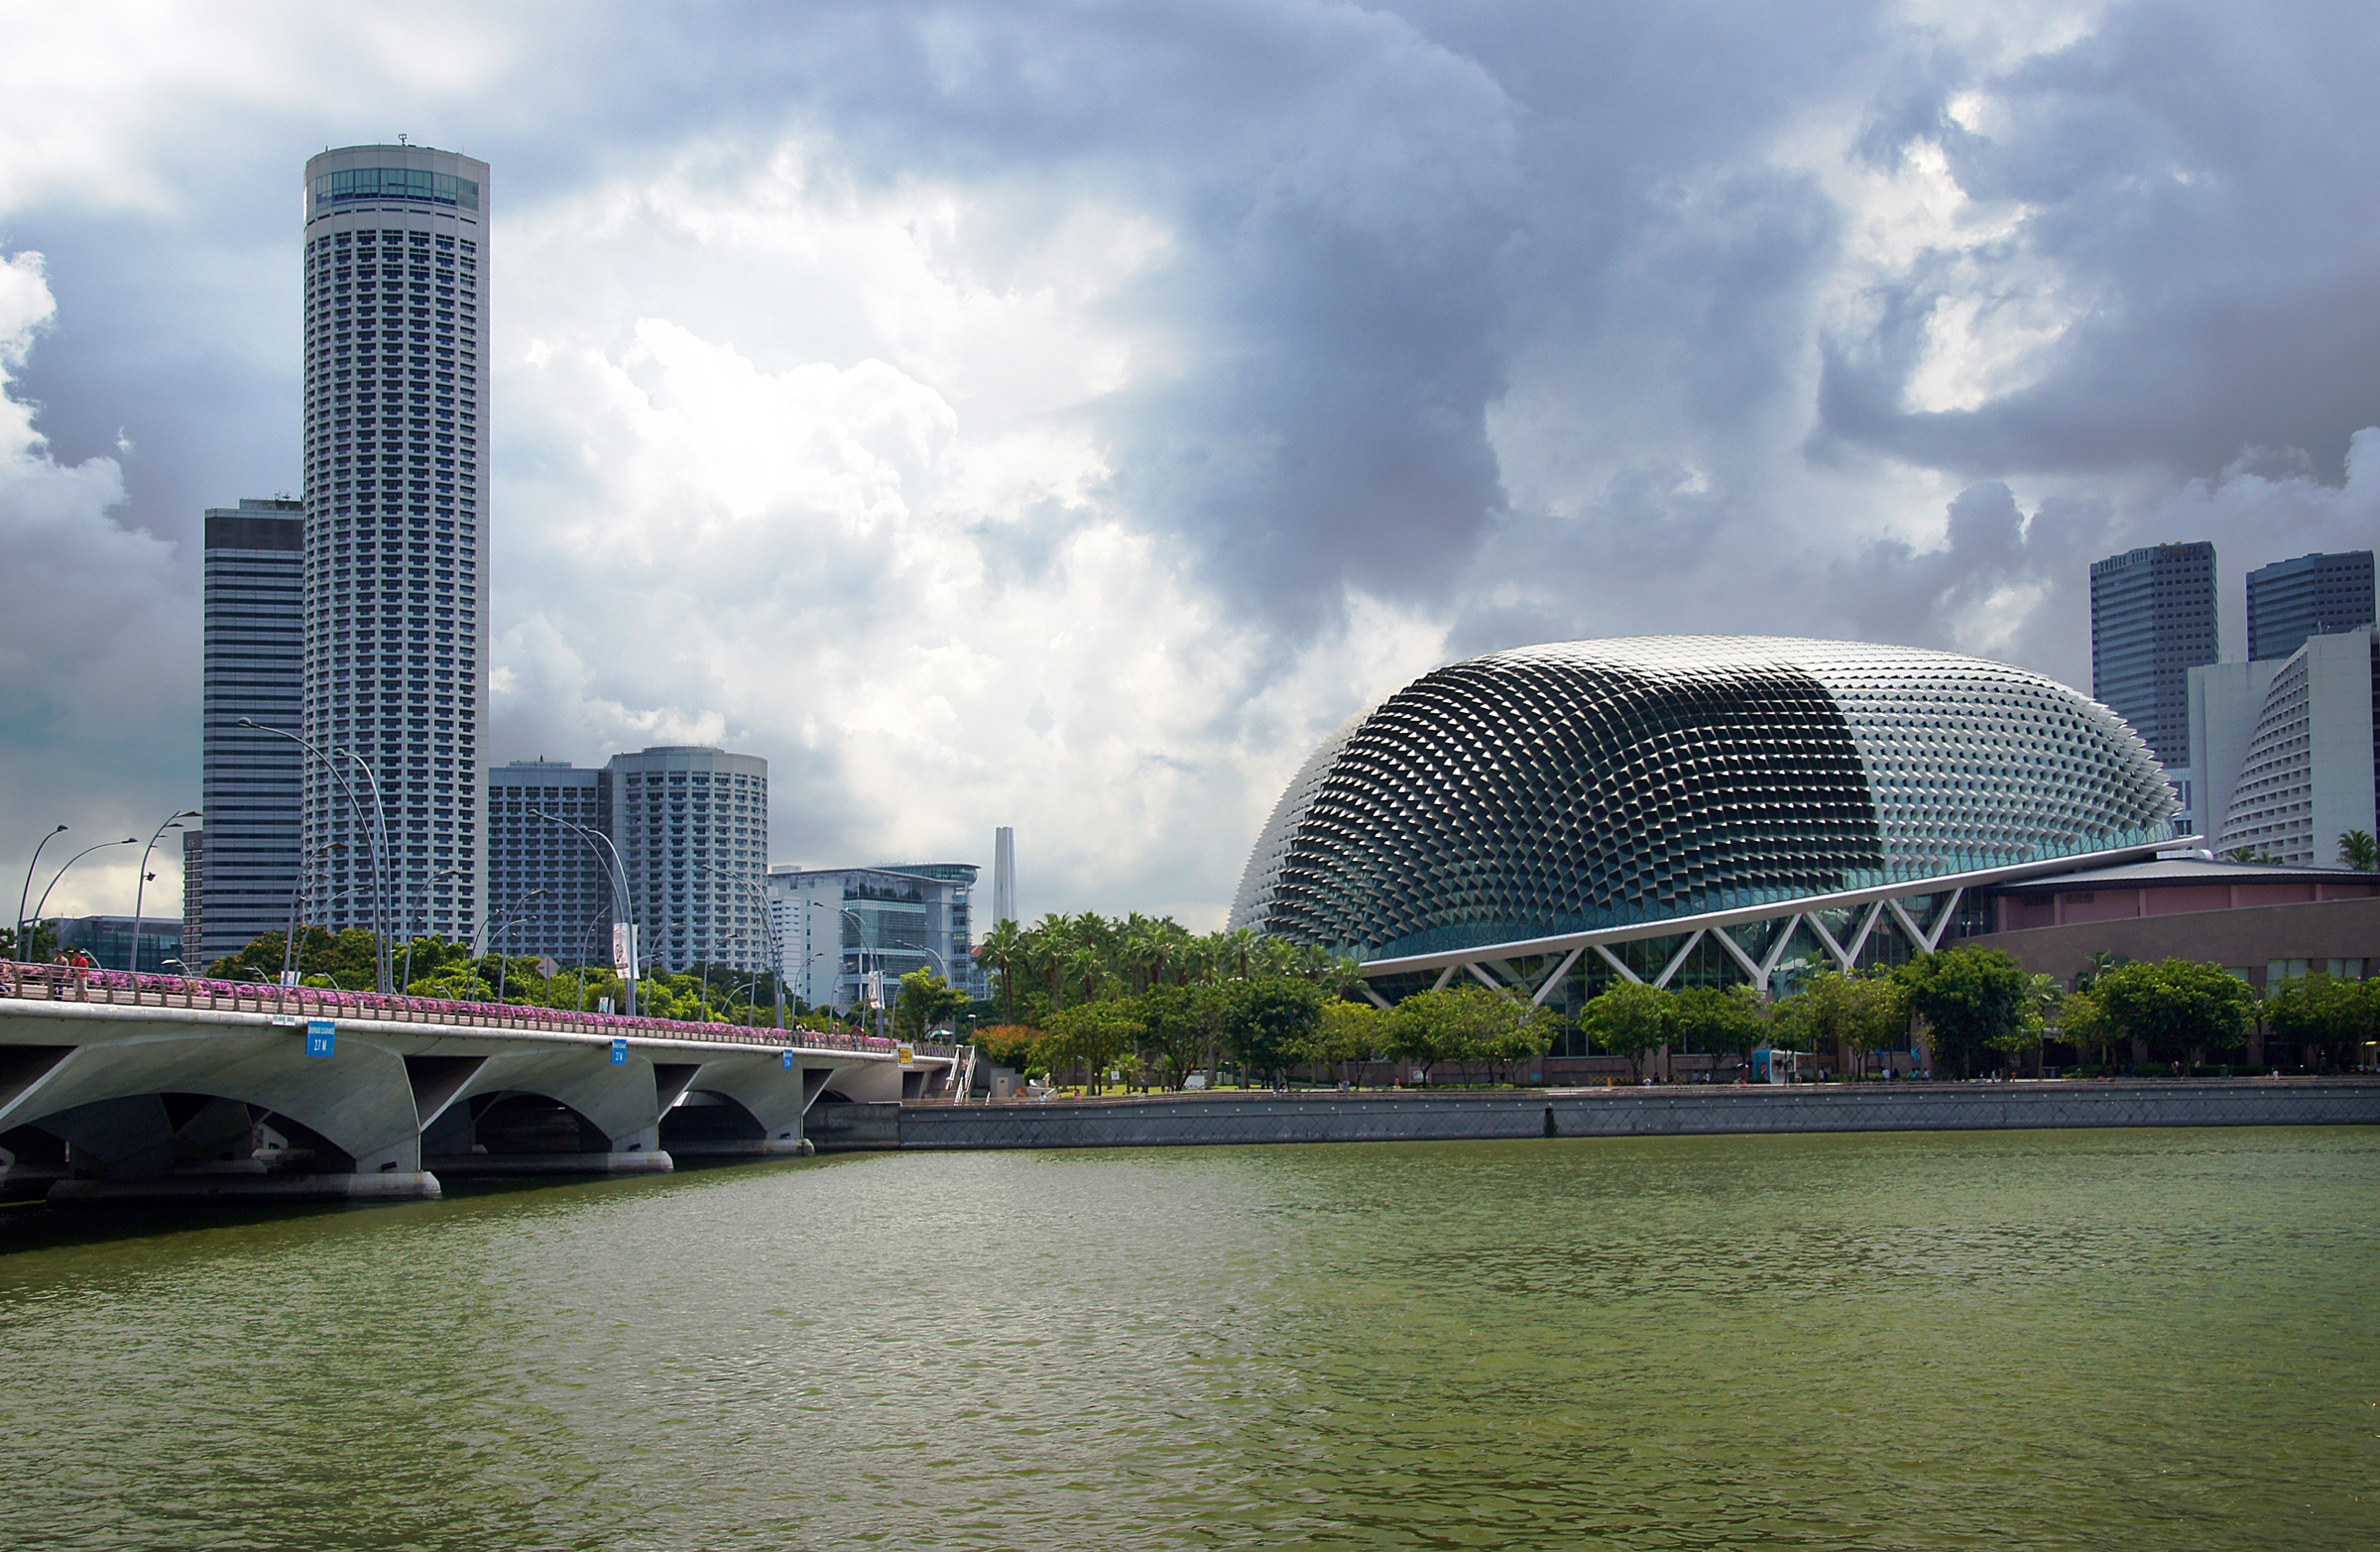
architecture, structure, bridge, skyline, city, skyscraper, cityscape, downtown, reflection, landmark, stadium, tower block, publicdomain, sonydslra580, sightseeingsingapore, marinabay, tamron18270mmpzd, urban area, human settlement, atmosphere of earth, metropolitan area, sport venue